Santiam Lake

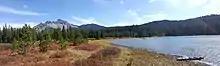
The view of Three Fingered Jack from Santiam Lake, as seen in early Autumn.

Santiam Lake is a lake in the U.S. state of Oregon, west of Three Fingered Jack in the Cascade Range. It is headwaters for the North Santiam River and drains a portion of the southwestern Mount Jefferson Wilderness. The lake is stocked bi-annually with Brook and Rainbow trout. It can be accessed from various trails in the Jefferson Wilderness, including Santiam Lake Trail #3491. It is located about 6.5 miles northwest of Santiam Junction, Oregon.